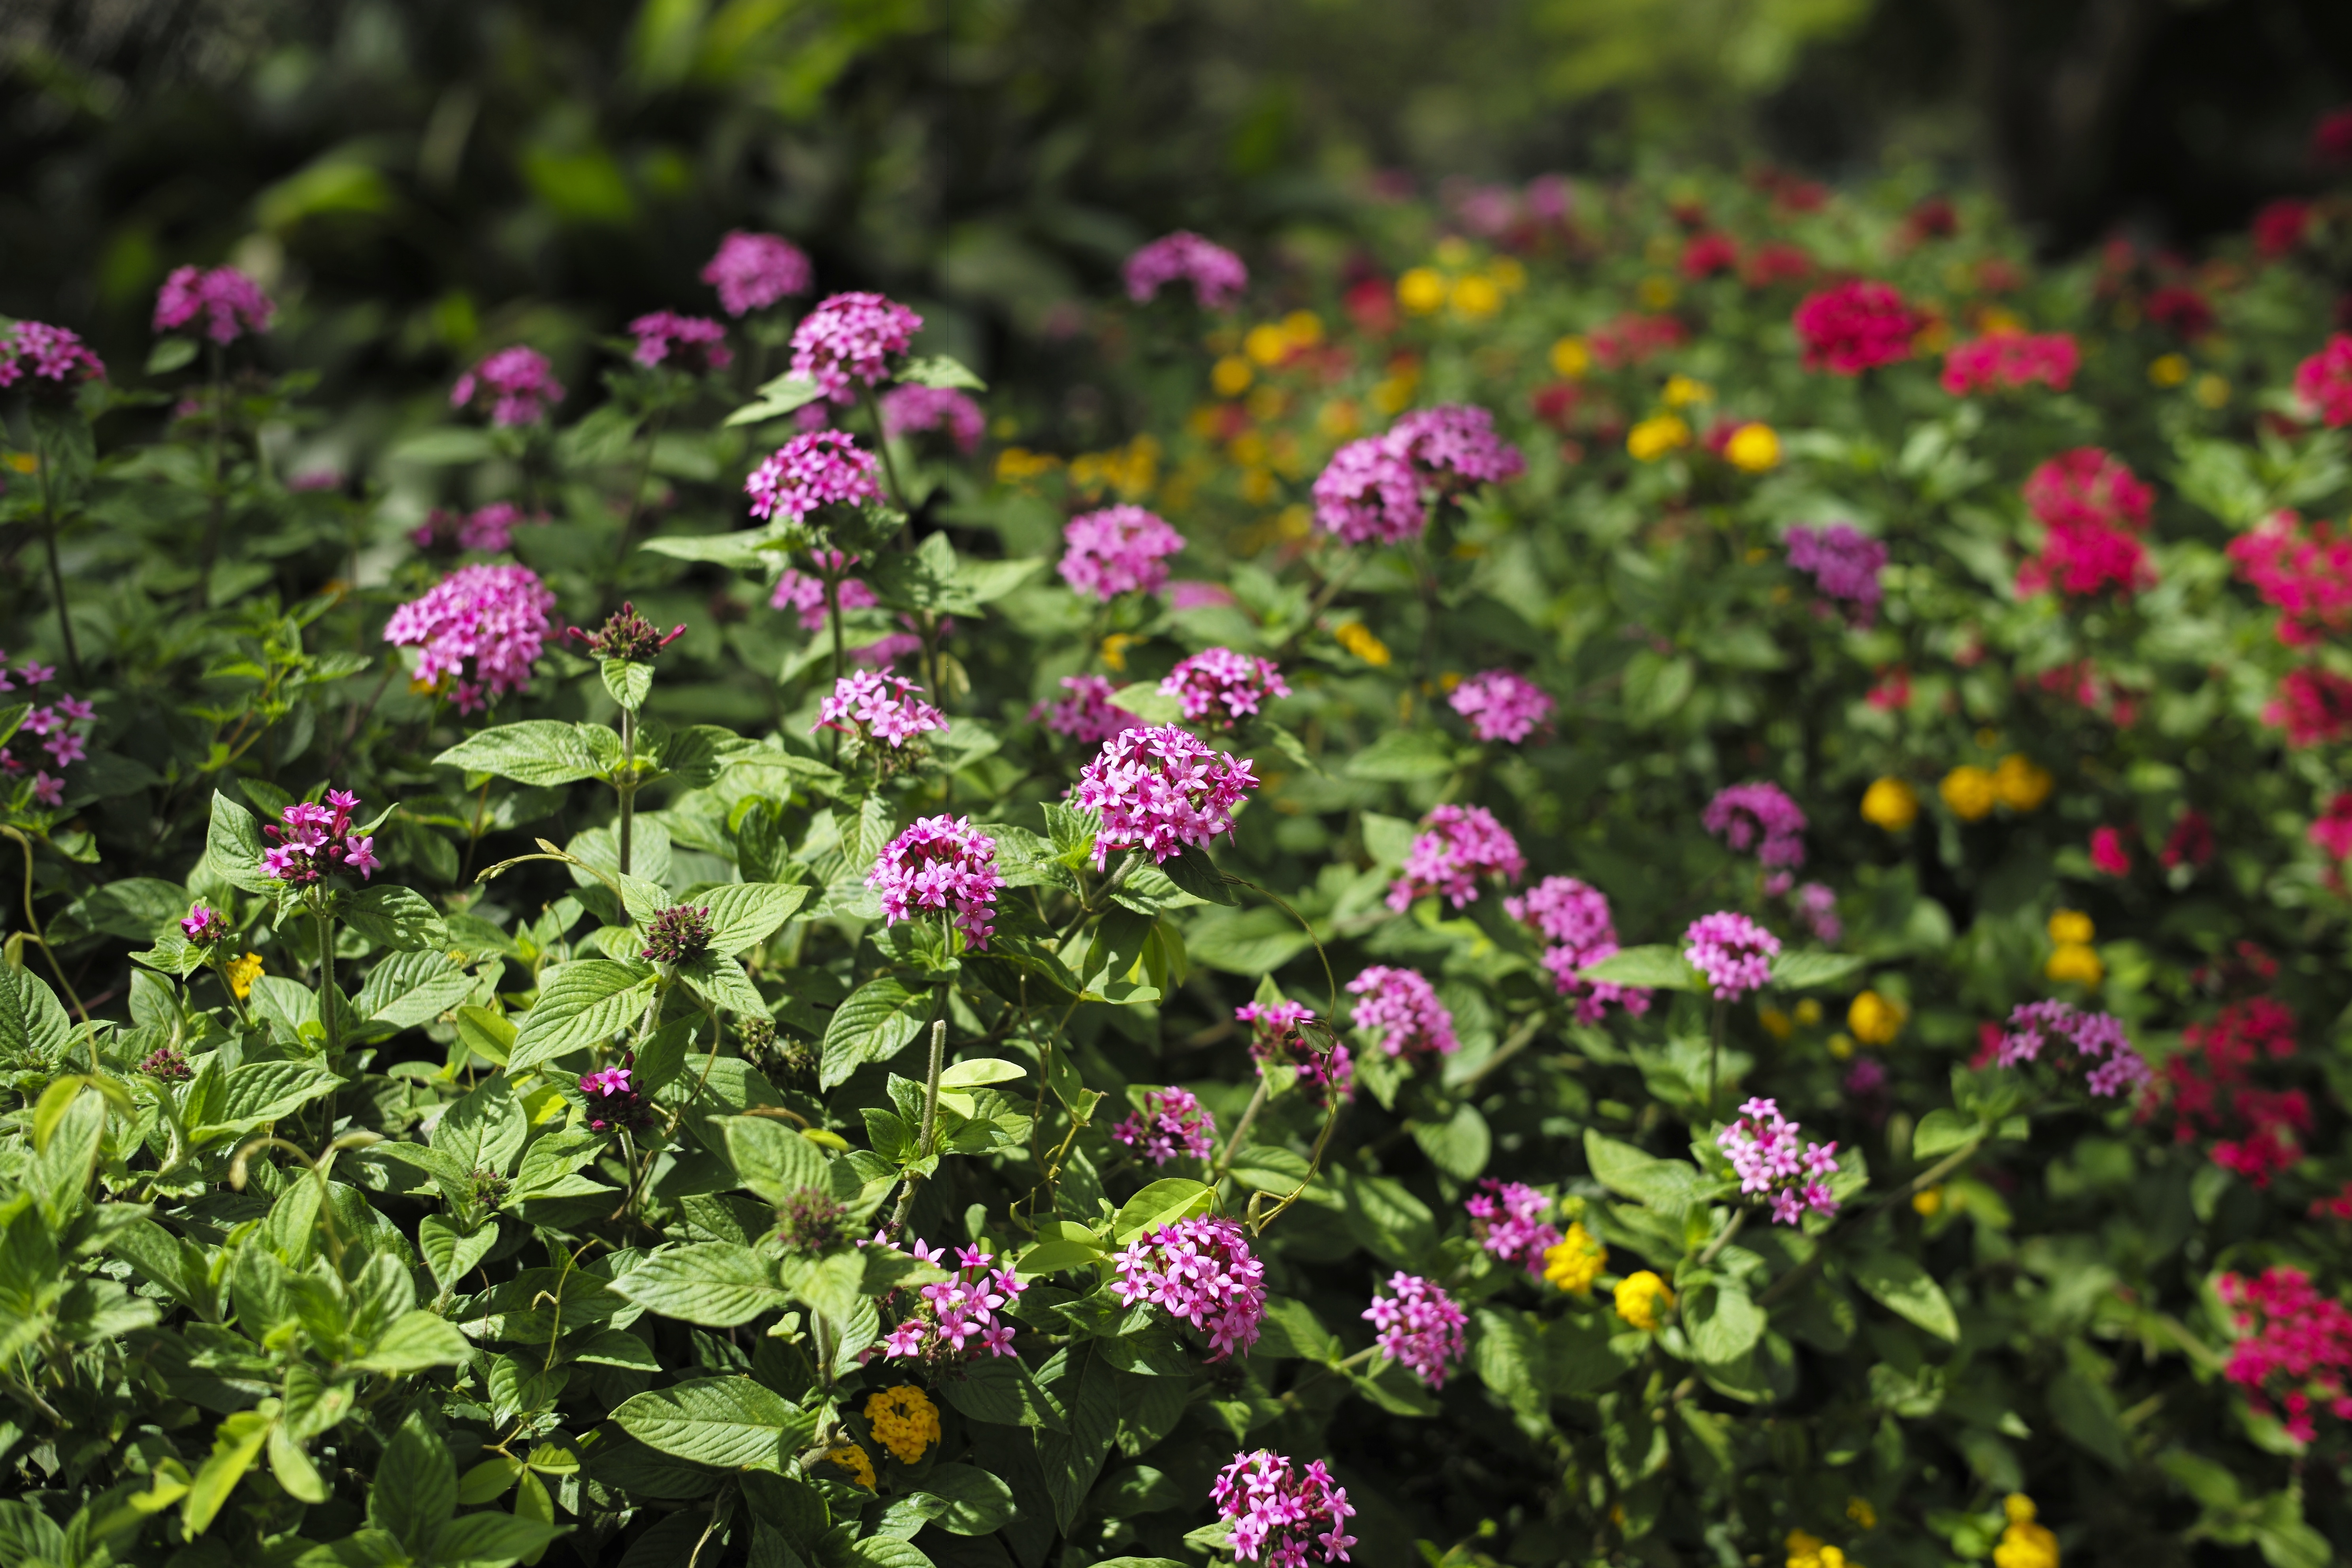
plant, meadow, flower, travel, herb, africa, garden, flora, wildflower, hotel, shrub, mount, tanzania, arusha, meru, flowering plant, daisy family, annual plant, land plant